Helle Church

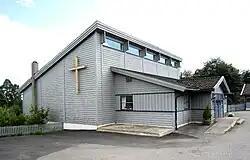
View of the church

Helle Church is a parish church of the Church of Norway in Kragerø Municipality in Telemark county, Norway. It is located in the village of Helle. It is the church for the Helle parish which is part of the Bamble prosti (deanery) in the Diocese of Agder og Telemark. The gray, wooden church was built in a long church design in 1981 using plans drawn up by the architect Morten Lunøe. The church seats about 200 people.